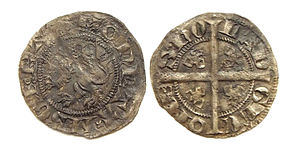
Willem 4. af Holland / Herkomst
Holland, 1/4 grot-mønt, slået ved Geertruidenberg mens Willem IV var greve af Holland.
Willem IV af Holland var greve af Holland og Zeeland som William IV af Holland og greve af Hainaut som William II af Hainaut. Han kom fra Huset Avesnes.